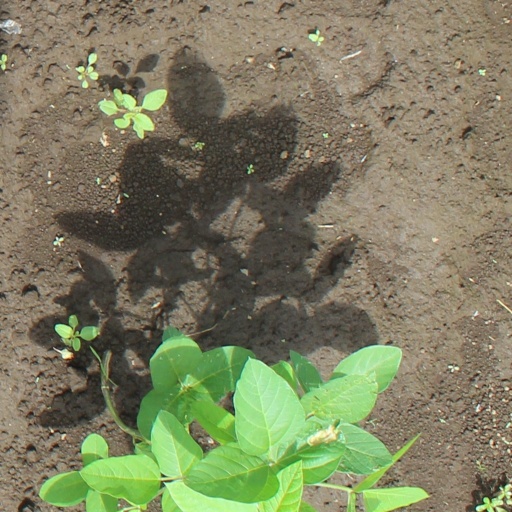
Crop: soybean